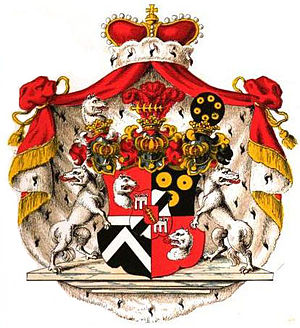
Windisch-Graetz
Våben i gengivelse fra 1837
Windisch-Graetz er østrigsk uradelsslægt, der historisk er knyttet til Slovenien, Bøhmen, Niederösterreich og Steiermark. Slægten har også en ungarsk gren. I nutiden lever de fleste af slægtens medlemmer i Østrig og Italien.